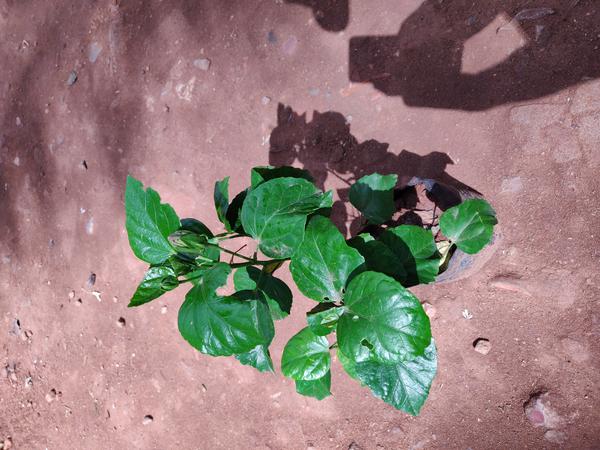
Plant: Hibiscus